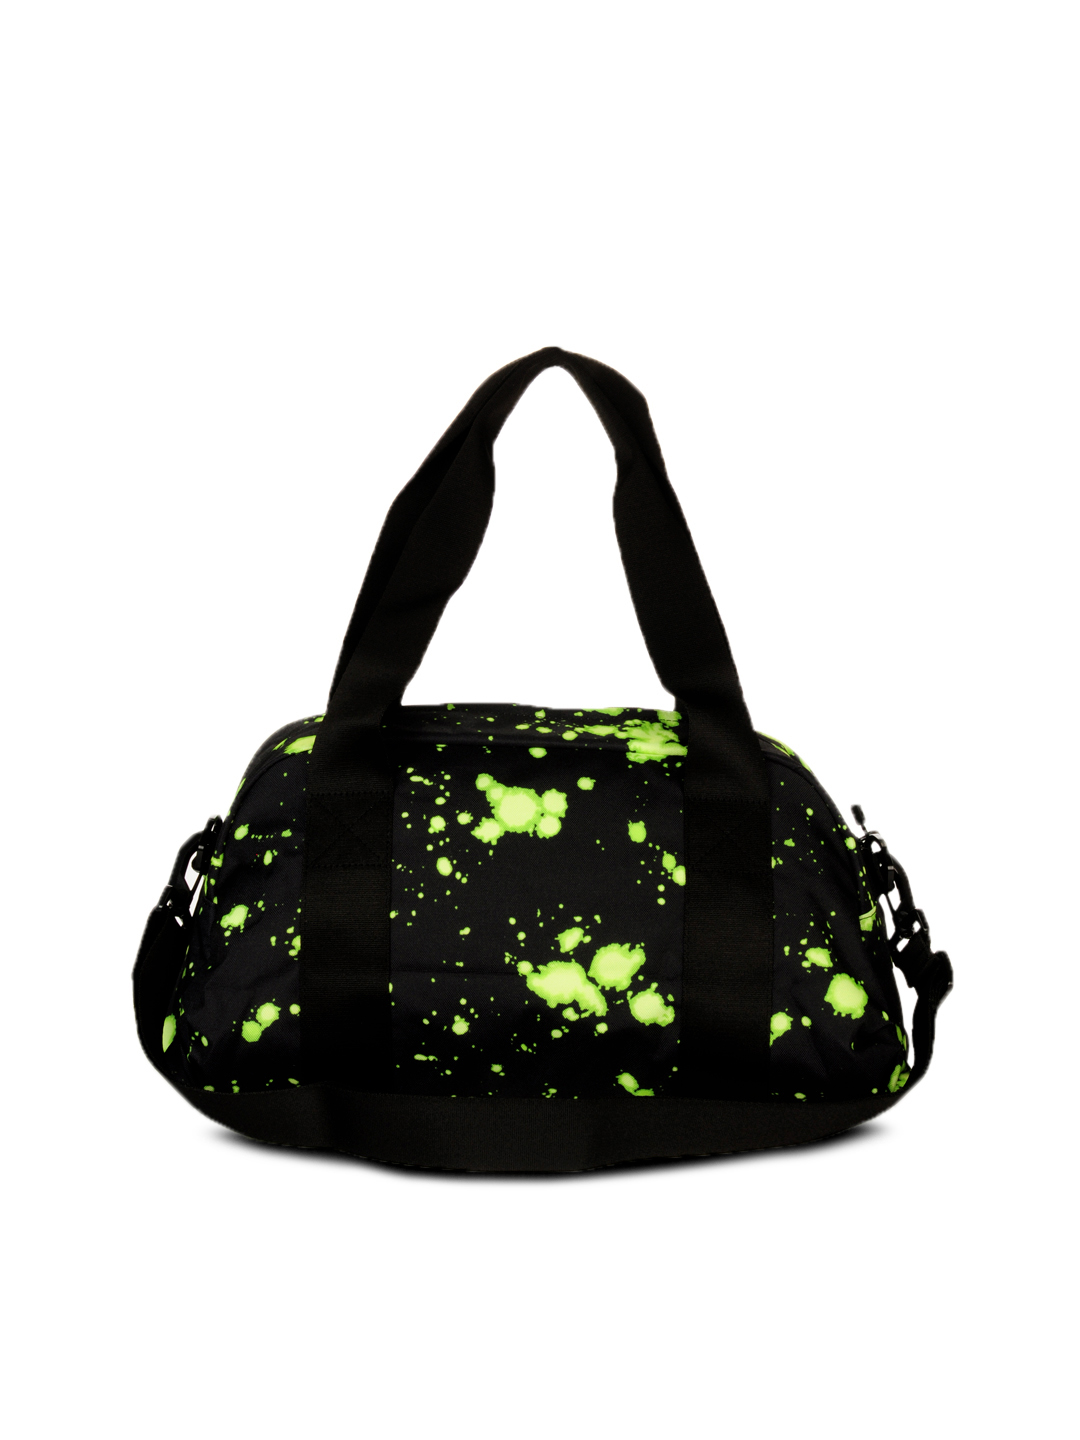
Nike Unisex Legend Black Duffle Bag
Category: Accessories / Bags / Duffel Bag
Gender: Unisex
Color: Black
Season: Summer 2012
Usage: Casual